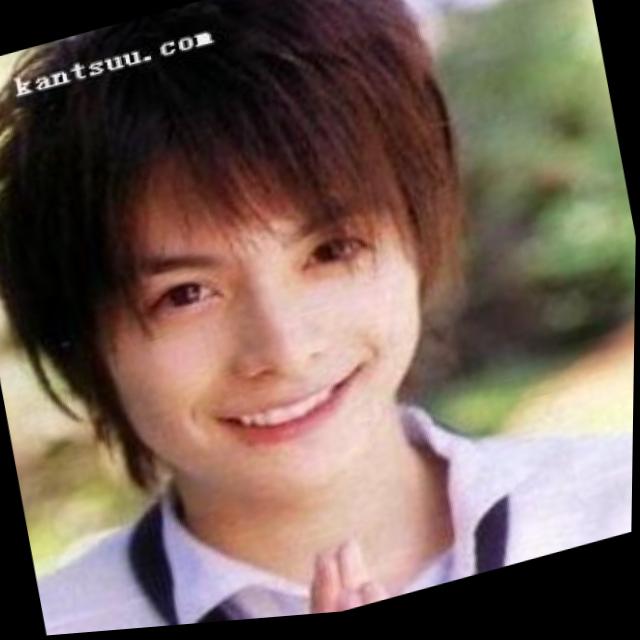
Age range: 21-44